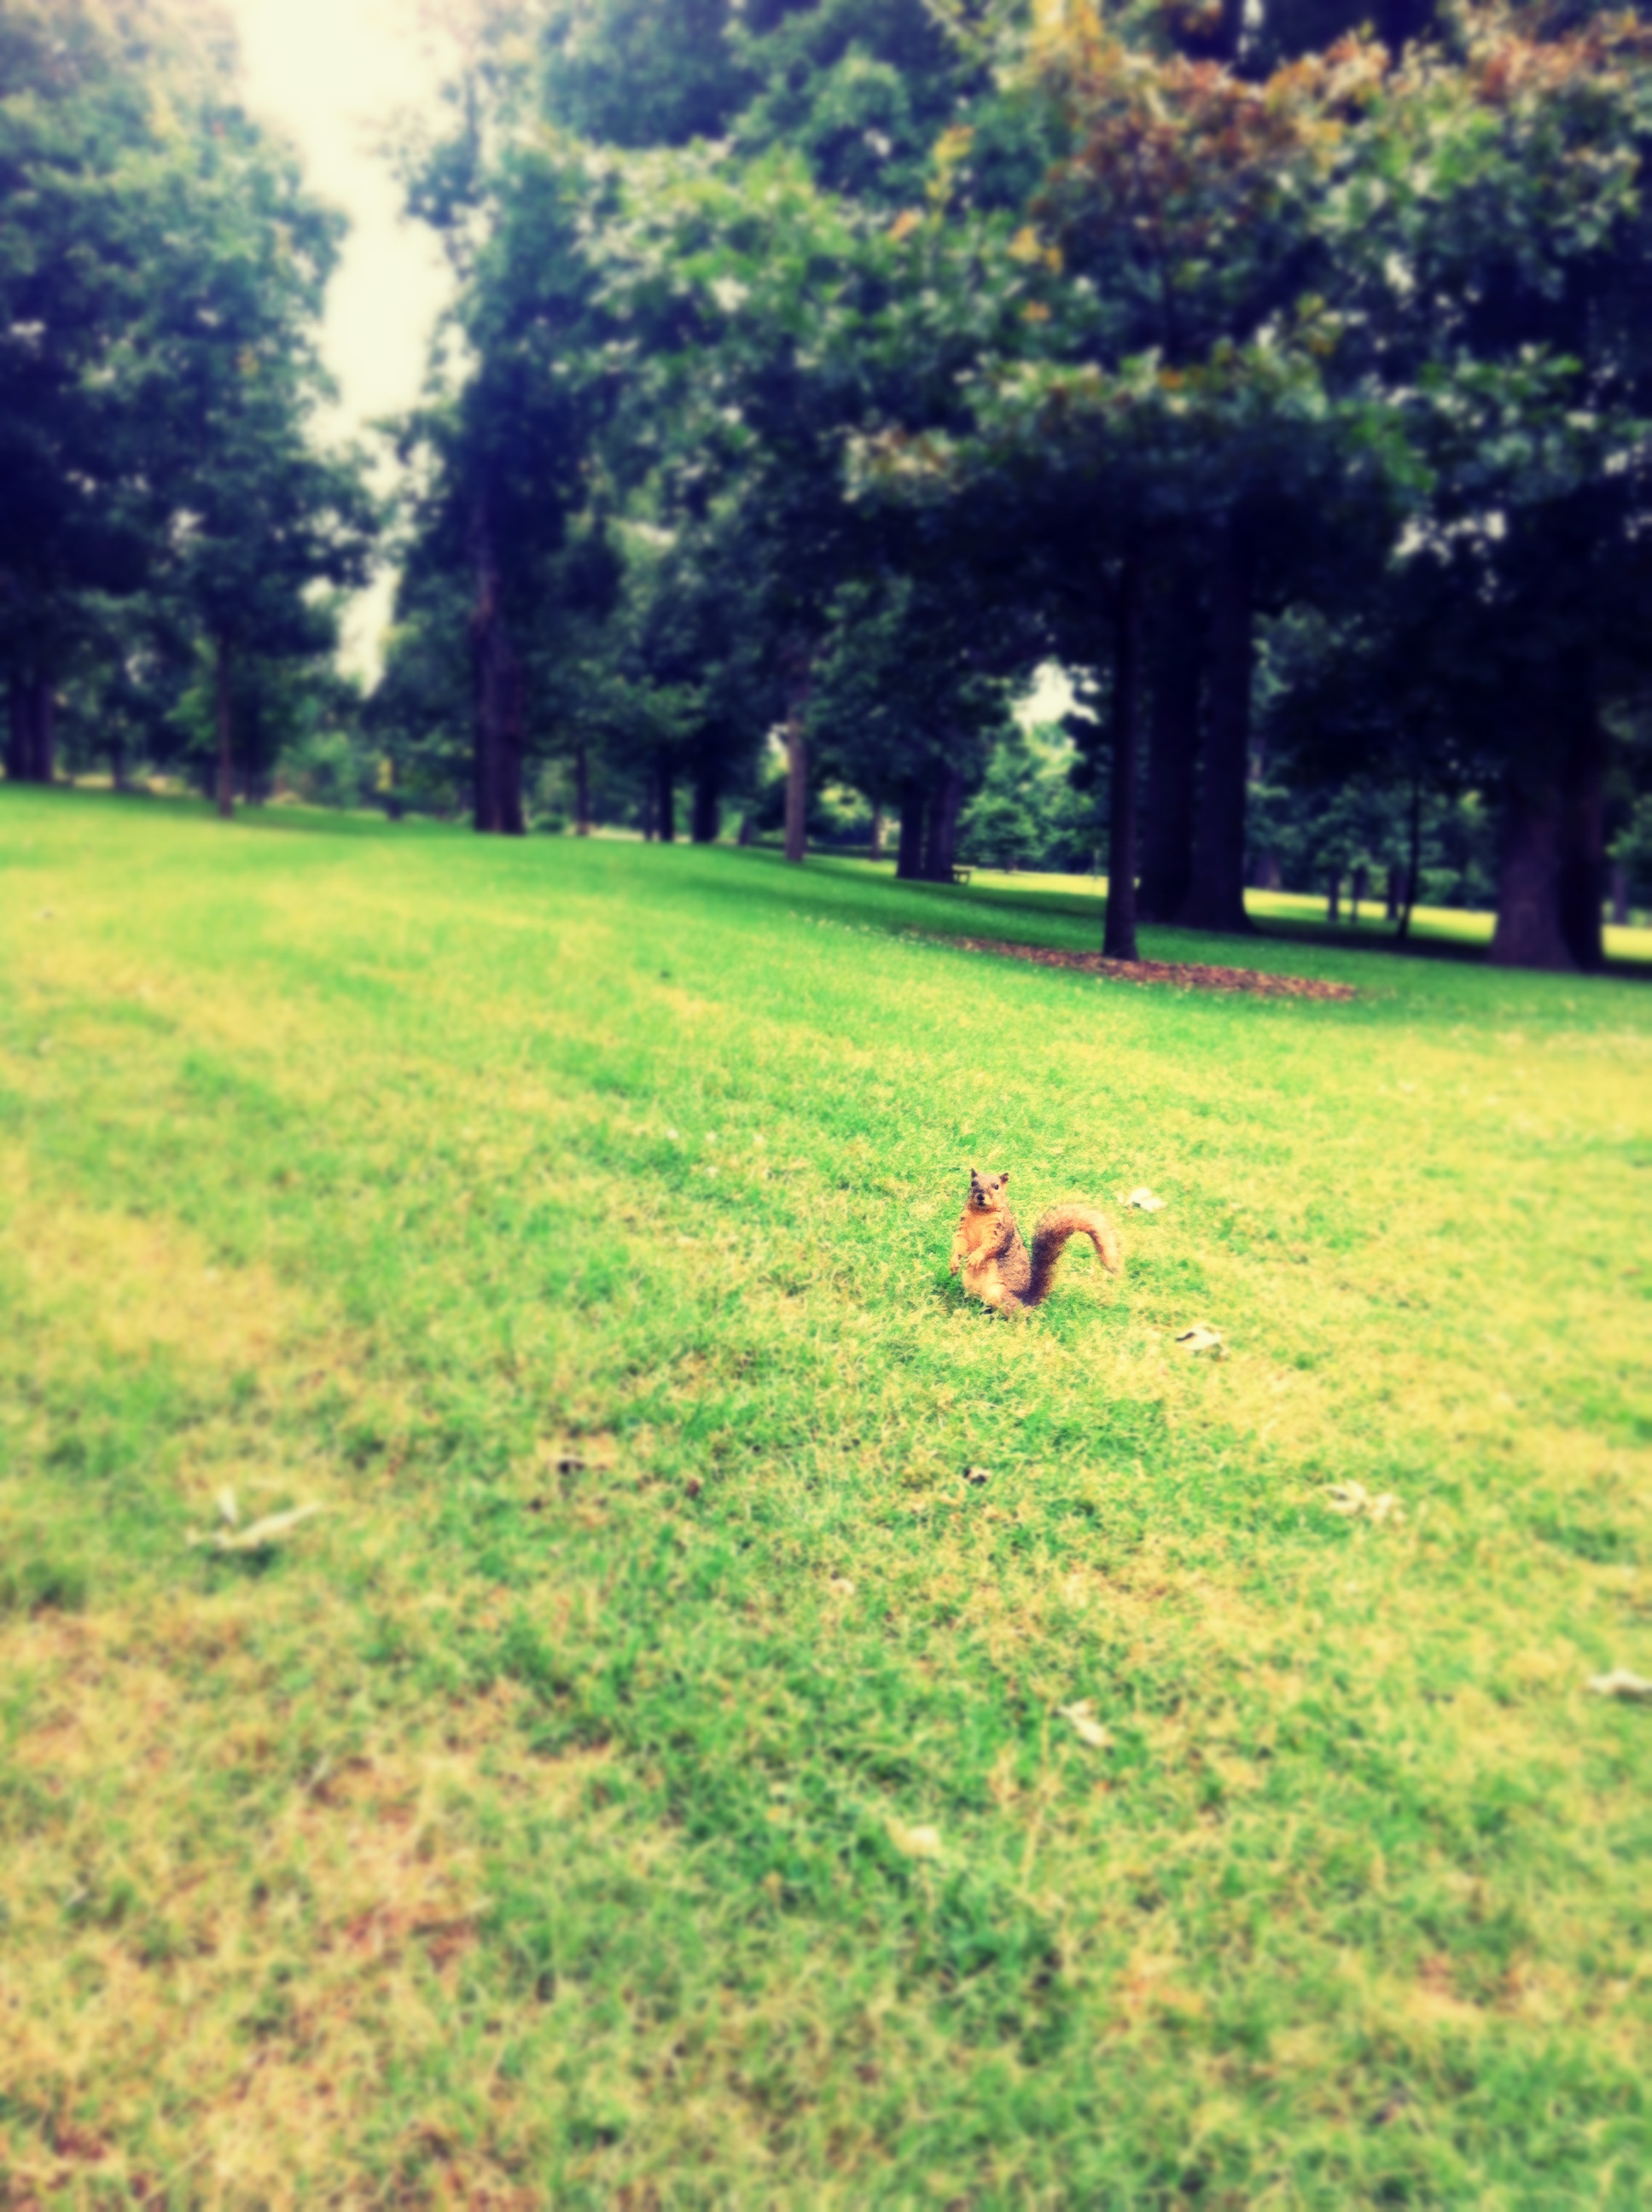
tree, grass, field, lawn, meadow, sunlight, green, pasture, backyard, grassland, woodland, rural area